Regatta Point, Tasmania

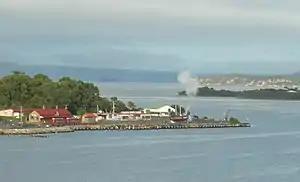
Viewed from Strahan in 2008

Regatta Point is the location of a port and rail terminus on Macquarie Harbour (West Coast, Tasmania).